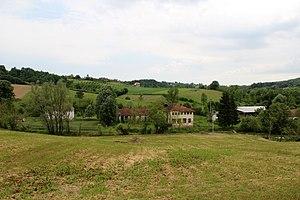
Gornja Bukovica est un village de Serbie situé sur le territoire de la Ville de Valjevo, district de Kolubara. Au recensement de 2011, il comptait 893 habitants.